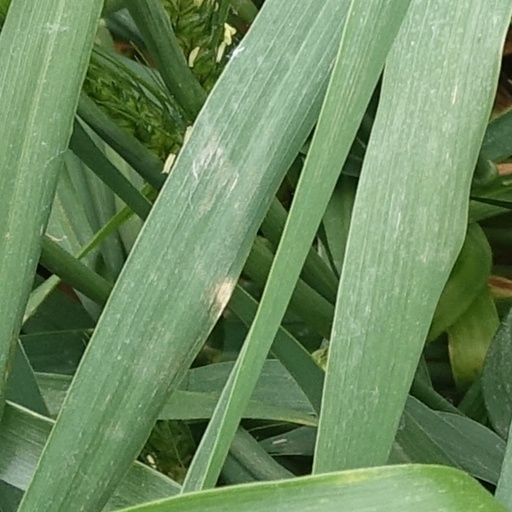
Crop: wheat